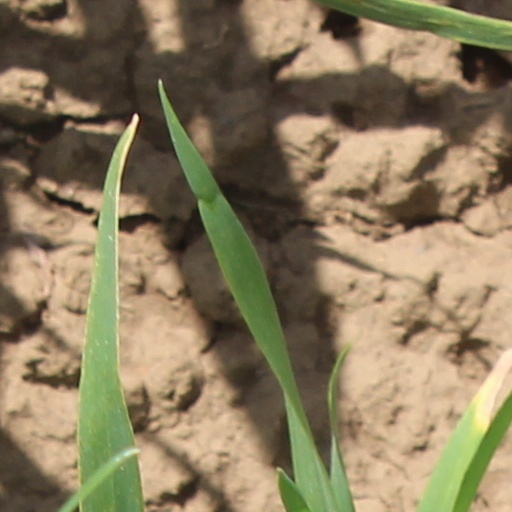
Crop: wheat